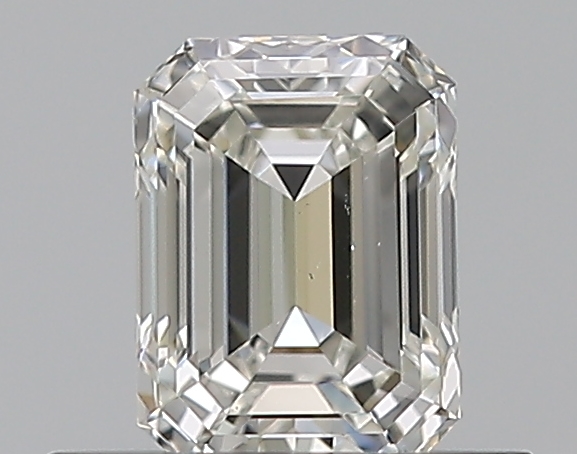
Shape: emerald
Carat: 0.52
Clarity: VS1
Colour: H
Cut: EX
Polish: EX
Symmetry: VG
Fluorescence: N
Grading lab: GIA
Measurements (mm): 5.23 x 3.86 x 2.66